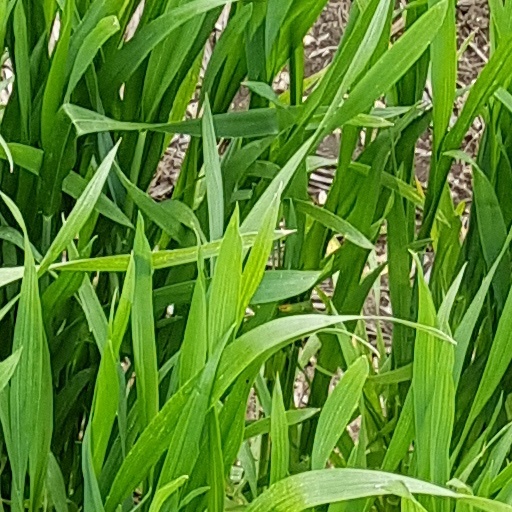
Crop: wheat